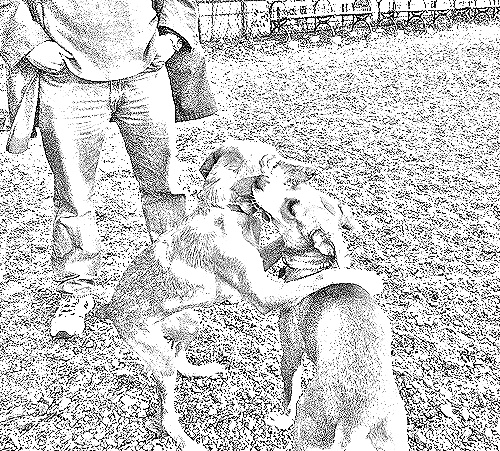
Portrait style: Sketch Portrait